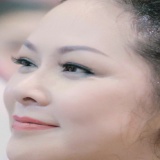
ca sĩ Như Quỳnh